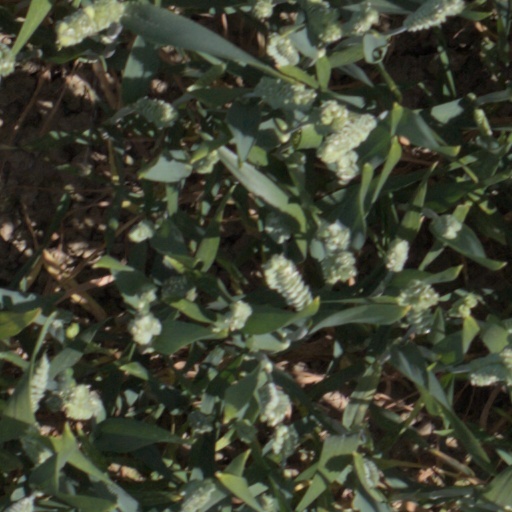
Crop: wheat